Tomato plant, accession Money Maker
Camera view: horizontal (90 deg, fisheye); turntable rotation: 0 degrees
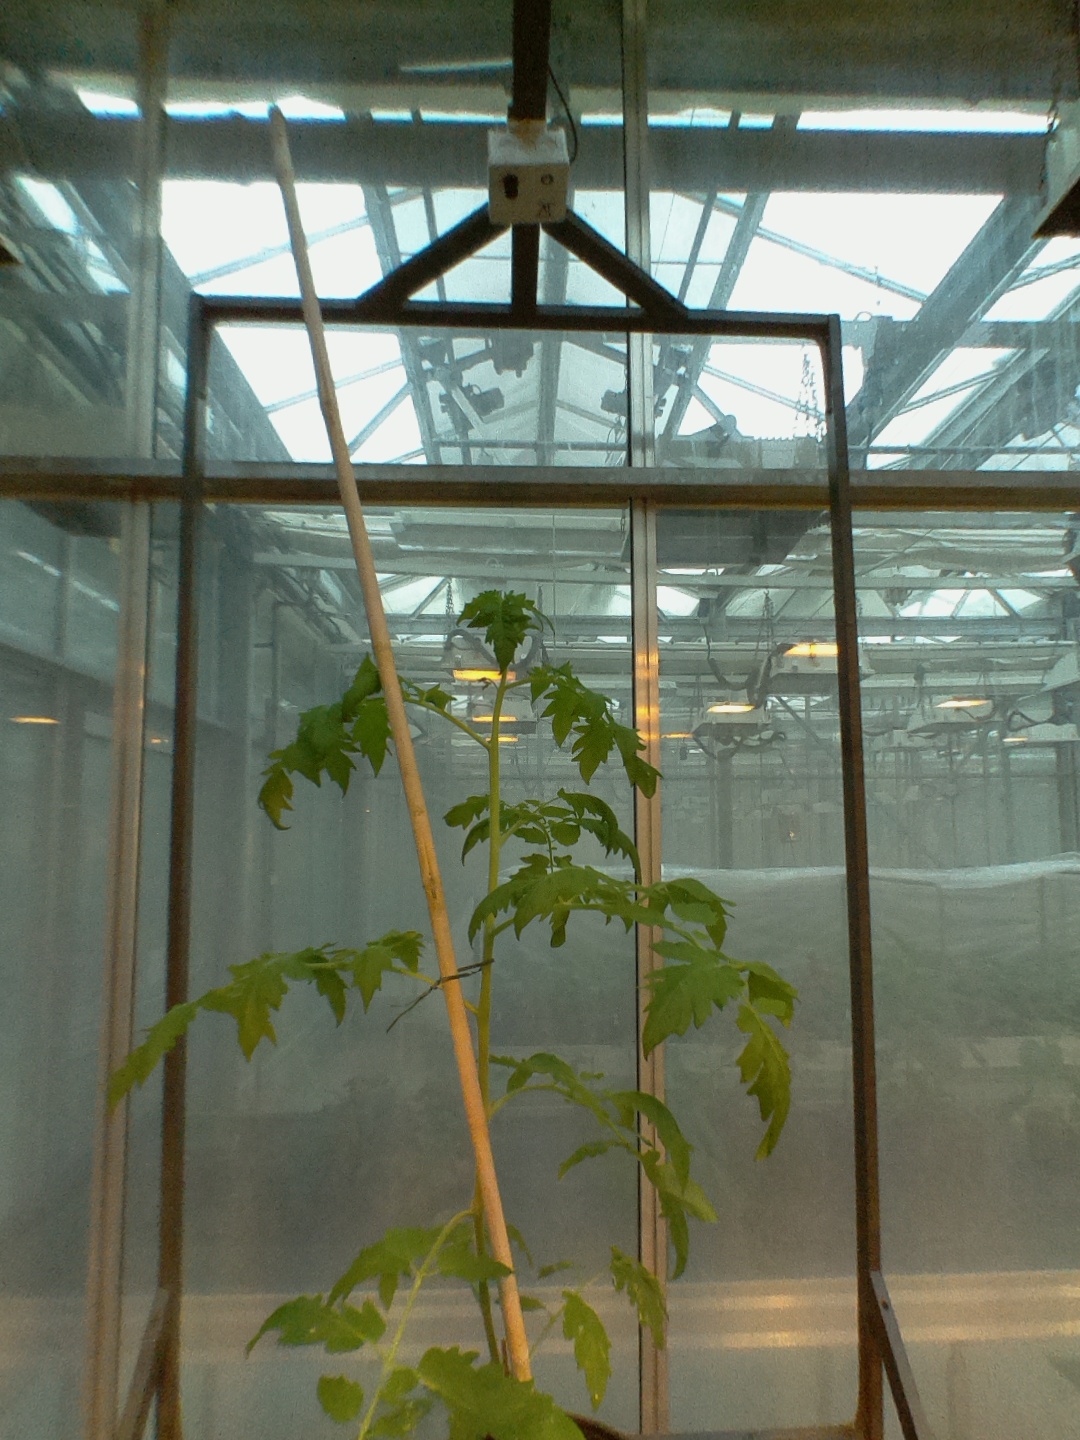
BBCH growth stage 54: 4 inflorescences visible